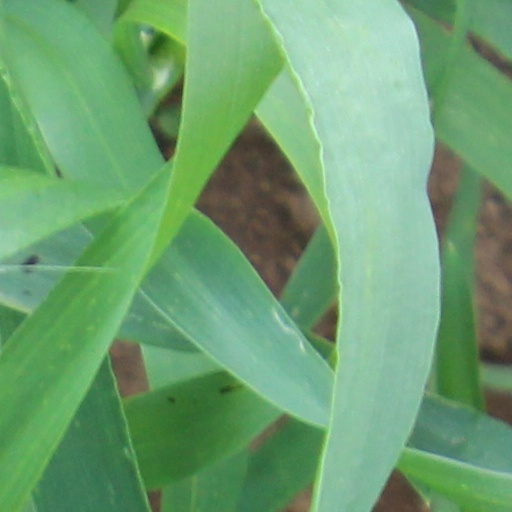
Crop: wheat